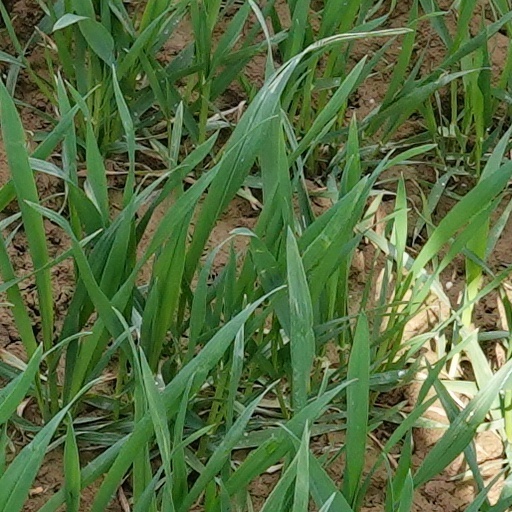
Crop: wheat